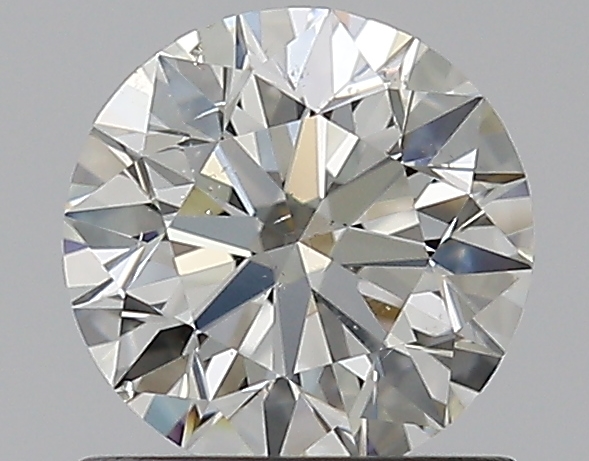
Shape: round
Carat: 0.8
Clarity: SI1
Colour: J
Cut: EX
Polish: EX
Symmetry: EX
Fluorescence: N
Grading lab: GIA
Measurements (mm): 5.88 x 5.91 x 3.71